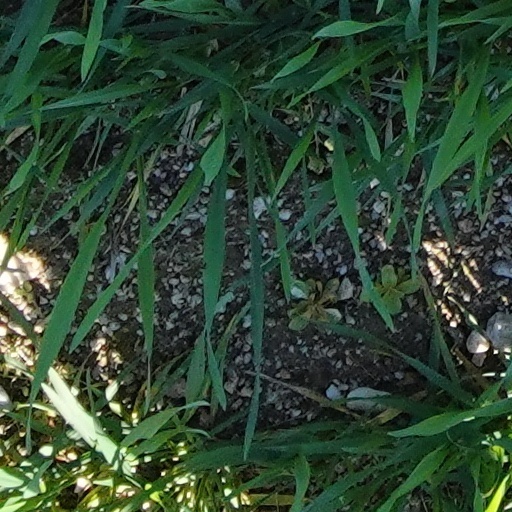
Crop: wheat